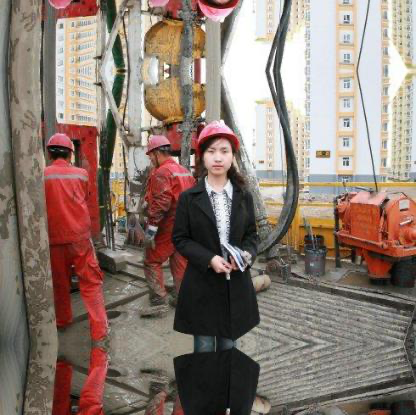
Objects in the image:
label: helmet
label: helmet
label: helmet
label: helmet
label: helmet
label: helmet